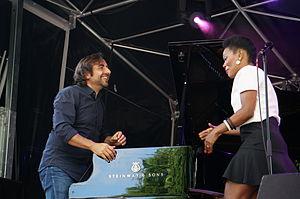
COncert lors de Art &amp
China, de son nom entier China Moses, est une chanteuse et animatrice de télévision américaine et francophone née le 9 janvier 1978 à Los Angeles en Californie.